Shawn Daivari

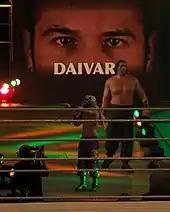
Daivari managed The Great Khali in 2006

On the April 7 episode of "SmackDown!", Daivari made his return bringing in the debuting The Great Khali to attack The Undertaker during his match with Mark Henry. The next week, Daivari officially presented him to the crowd, hyping him as an "unstoppable monster". Over the following weeks, Daivari would accompany Khali to the ring as he attacked various "SmackDown!" superstars. This would all lead up to a match with The Undertaker at Judgment Day on May 21, which Khali would end up winning. Daivari and Khali appeared as guests on "Piper's Pit" on the June 2 episode of "SmackDown!", in which Roddy Piper made fun of Khali, who supposedly couldn't speak English. Eventually Piper stood on the bottom rope, attempting to match height with Khali, he managed to say: ""If this was twenty years ago"", before Khali grabbed him by the throat. Daivari made Khali put Piper down and straightened Piper's jacket disrespectfully, at which Piper slapped Daivari, but was then given a chop by Khali. The Undertaker was the original guest on the Pit, but he declined the invitation a few days before. Daivari continued to accompany The Great Khali to the ring when Khali wrestled or attacked other wrestlers, but when The Great Khali became inactive due to injury, Daivari was taken off the road as well.